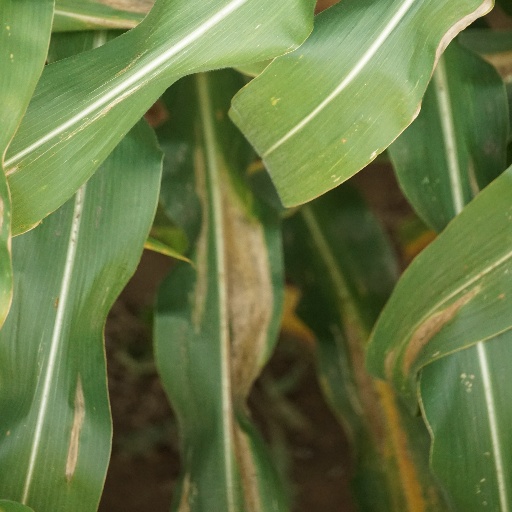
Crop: maize; corn